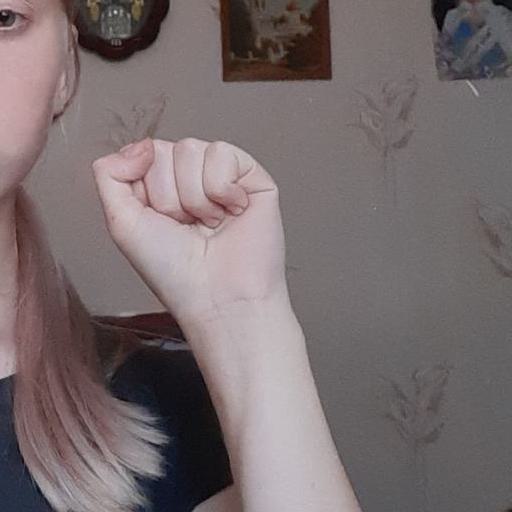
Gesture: fist